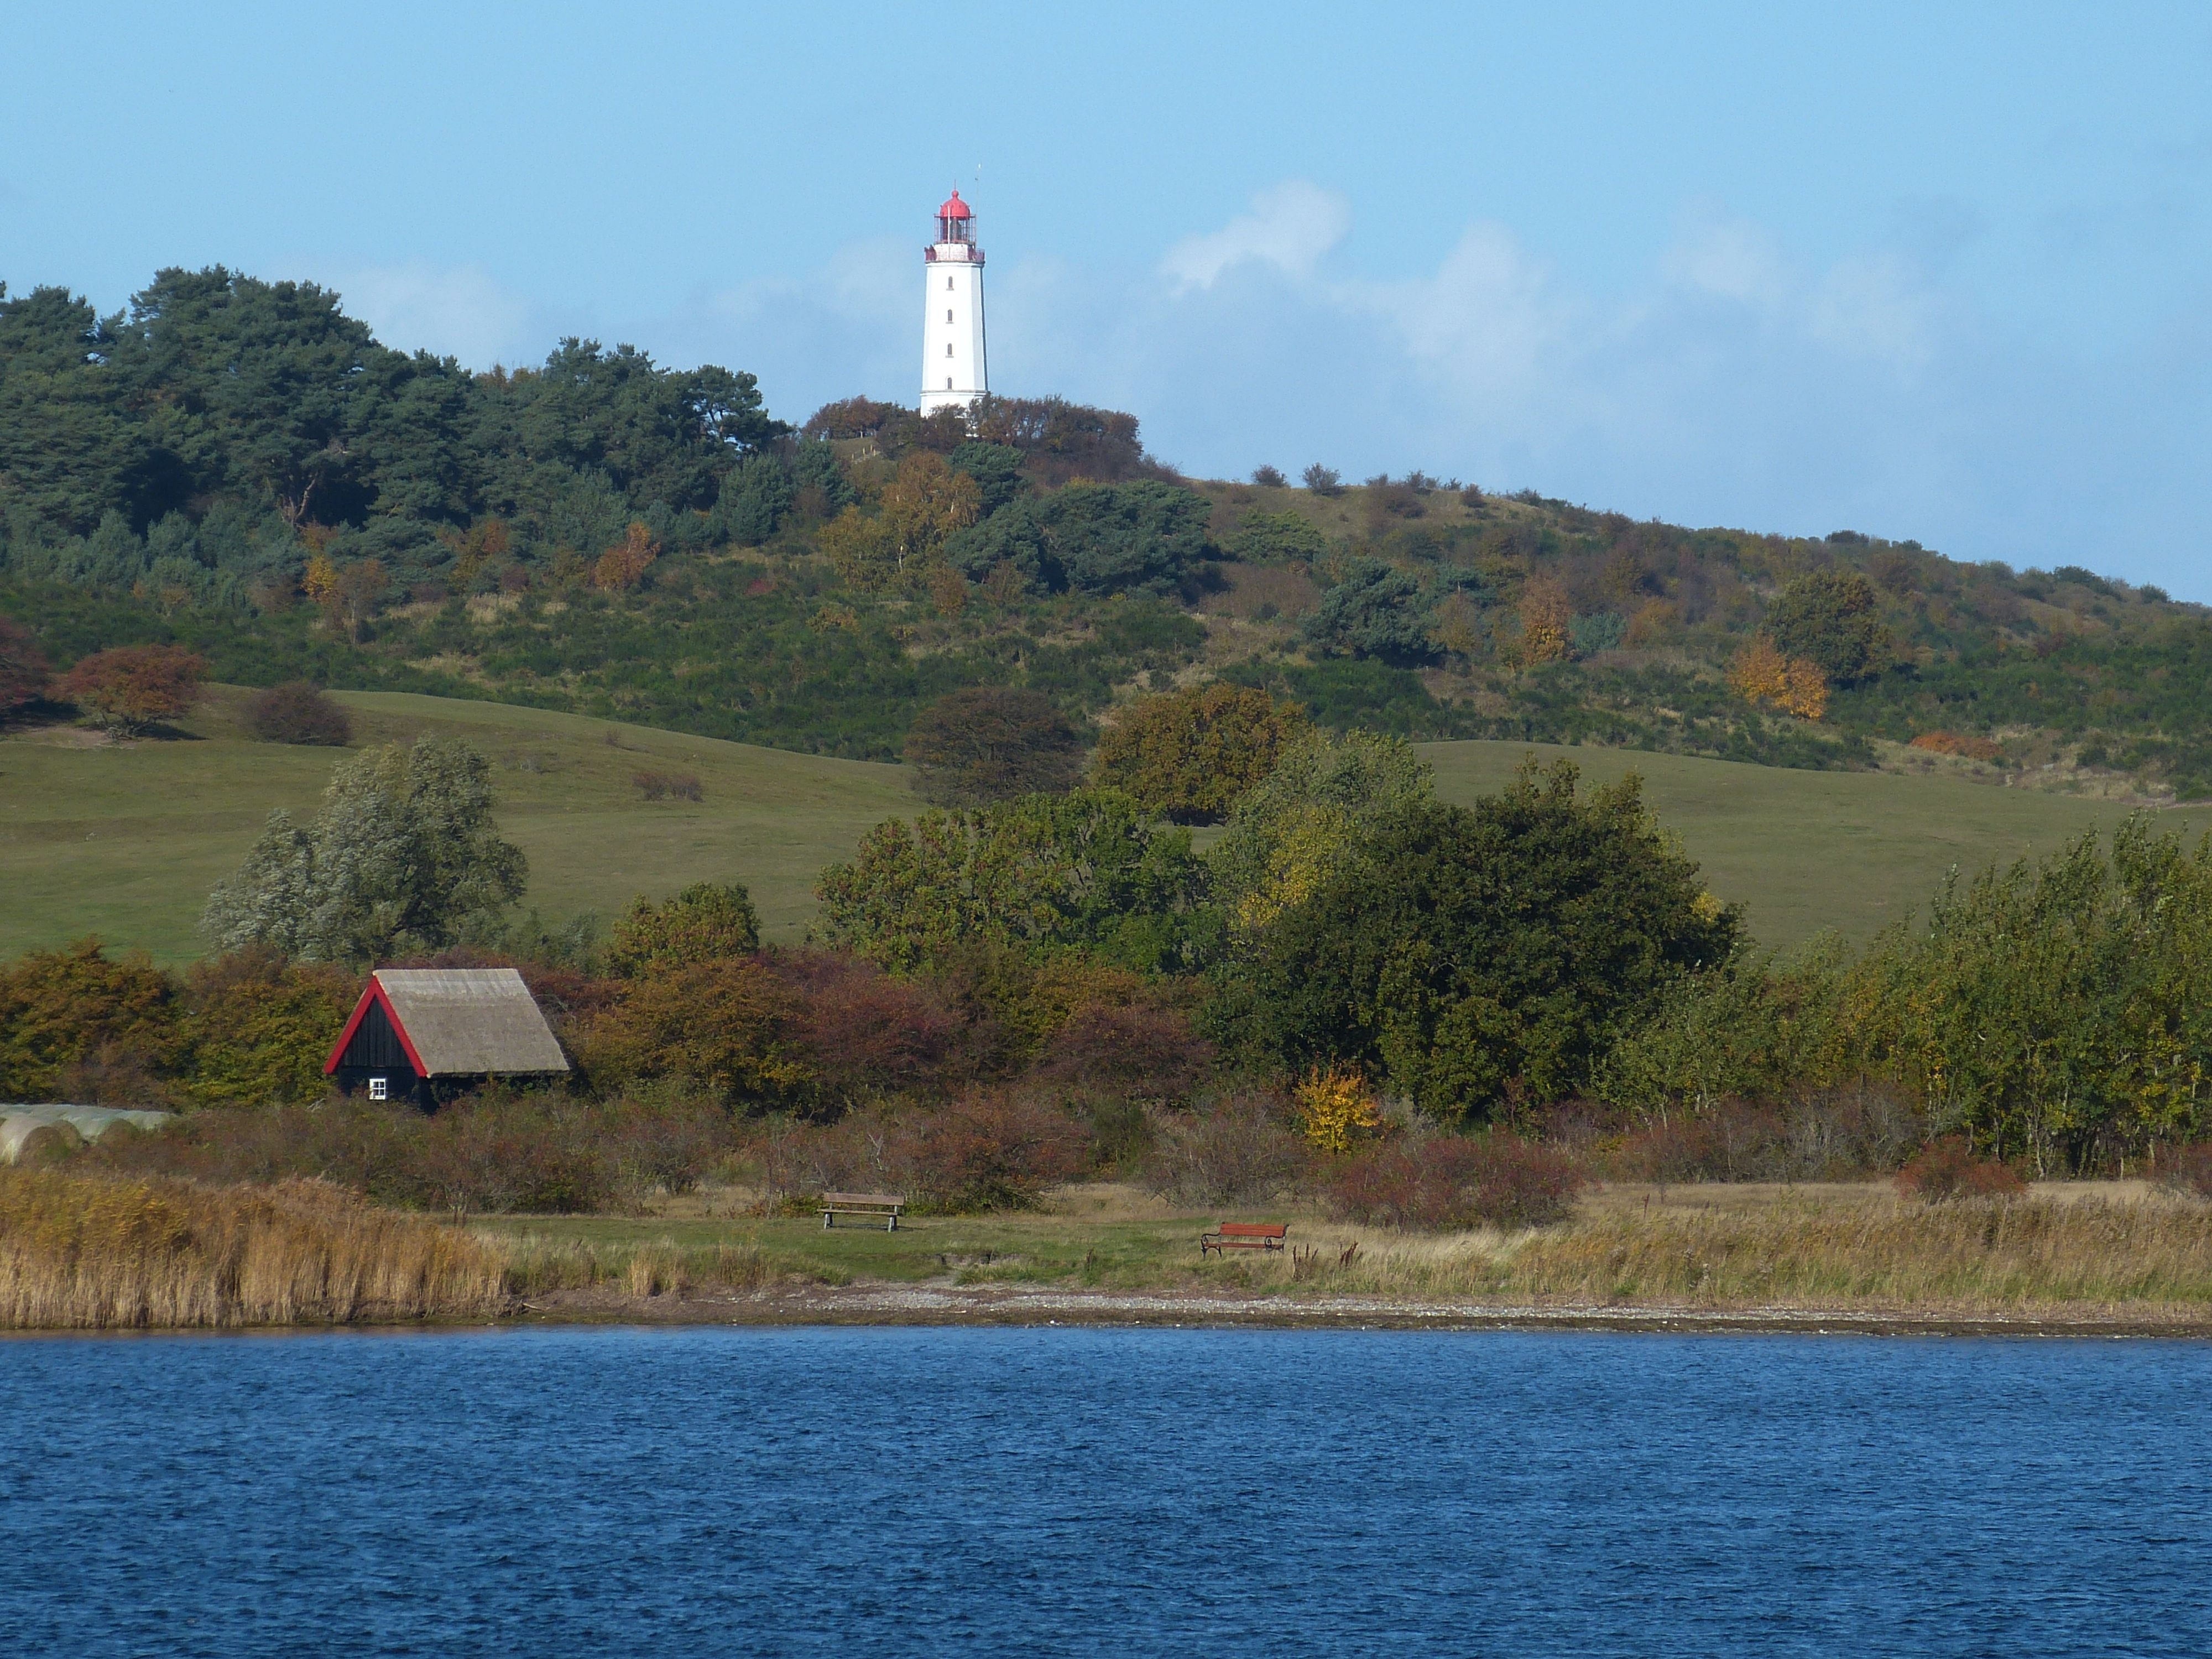
landscape, sea, coast, mountain, light, lighthouse, hill, lake, tower, bay, island, reservoir, baltic sea, rural area, hiddensee, rugen